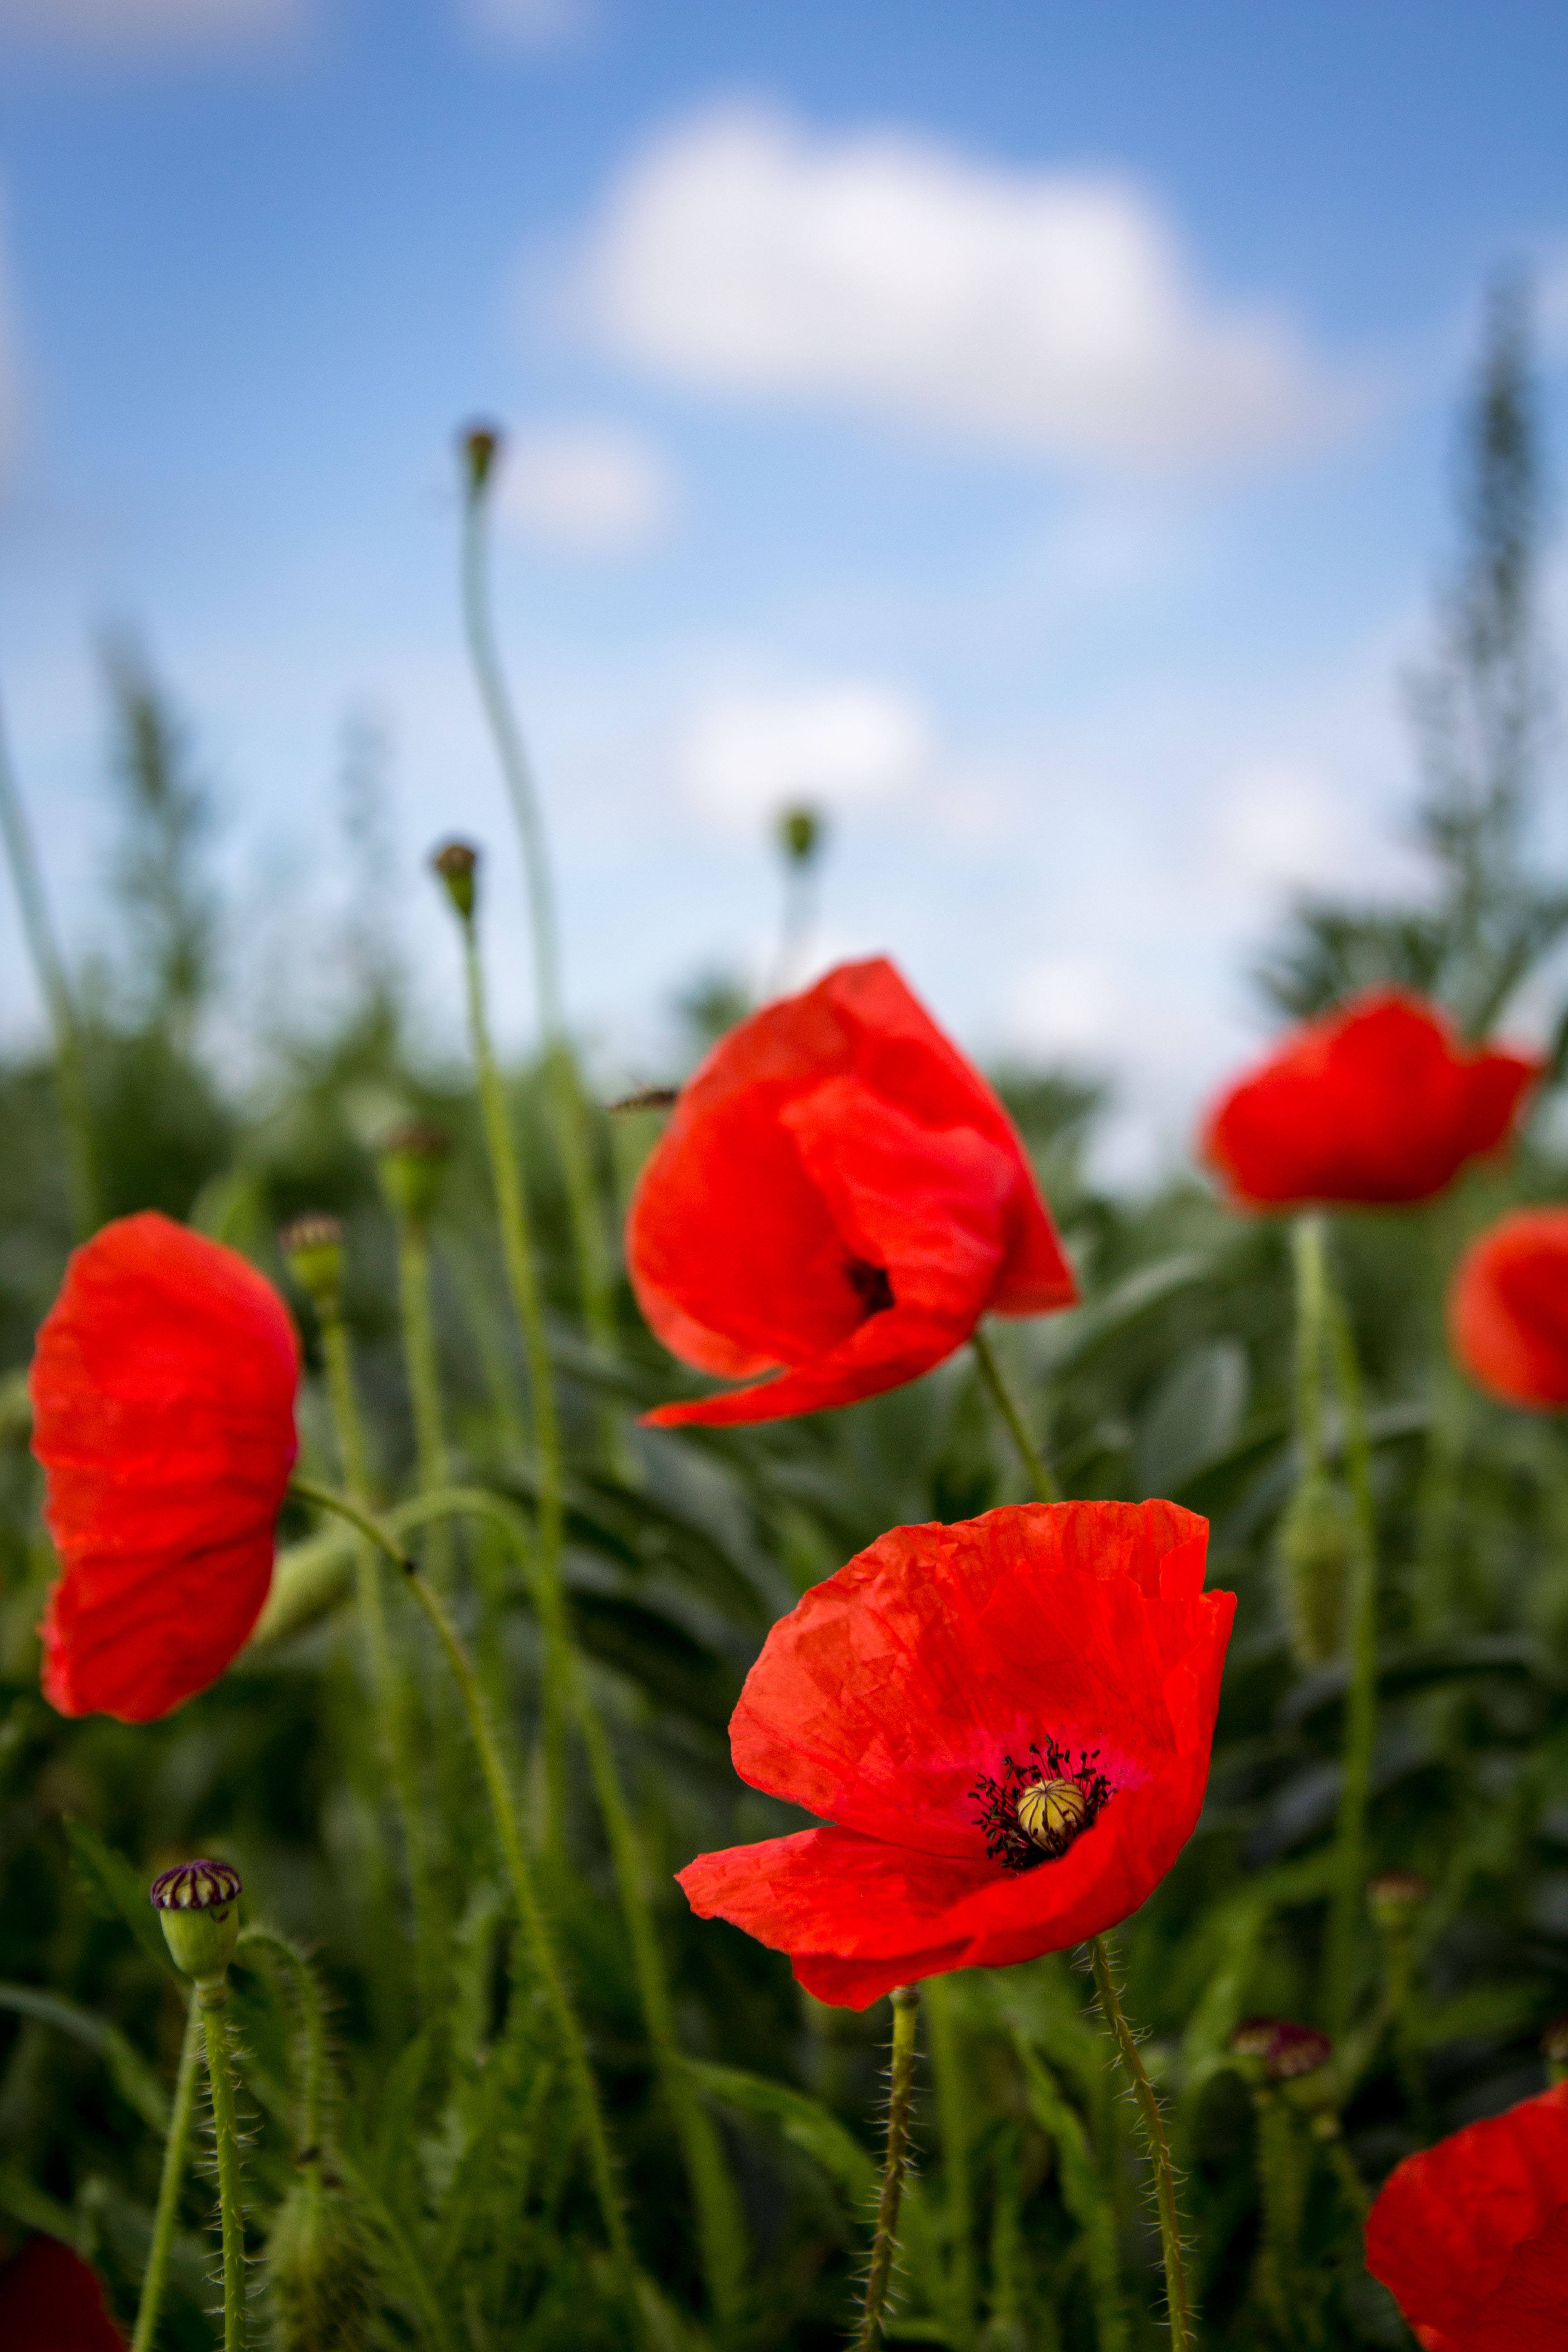
landscape, nature, grass, blossom, plant, sky, field, meadow, flower, petal, floral, wild, spring, red, color, natural, flora, wildflower, poppy, coquelicot, flowering plant, annual plant, plant stem, poppy family